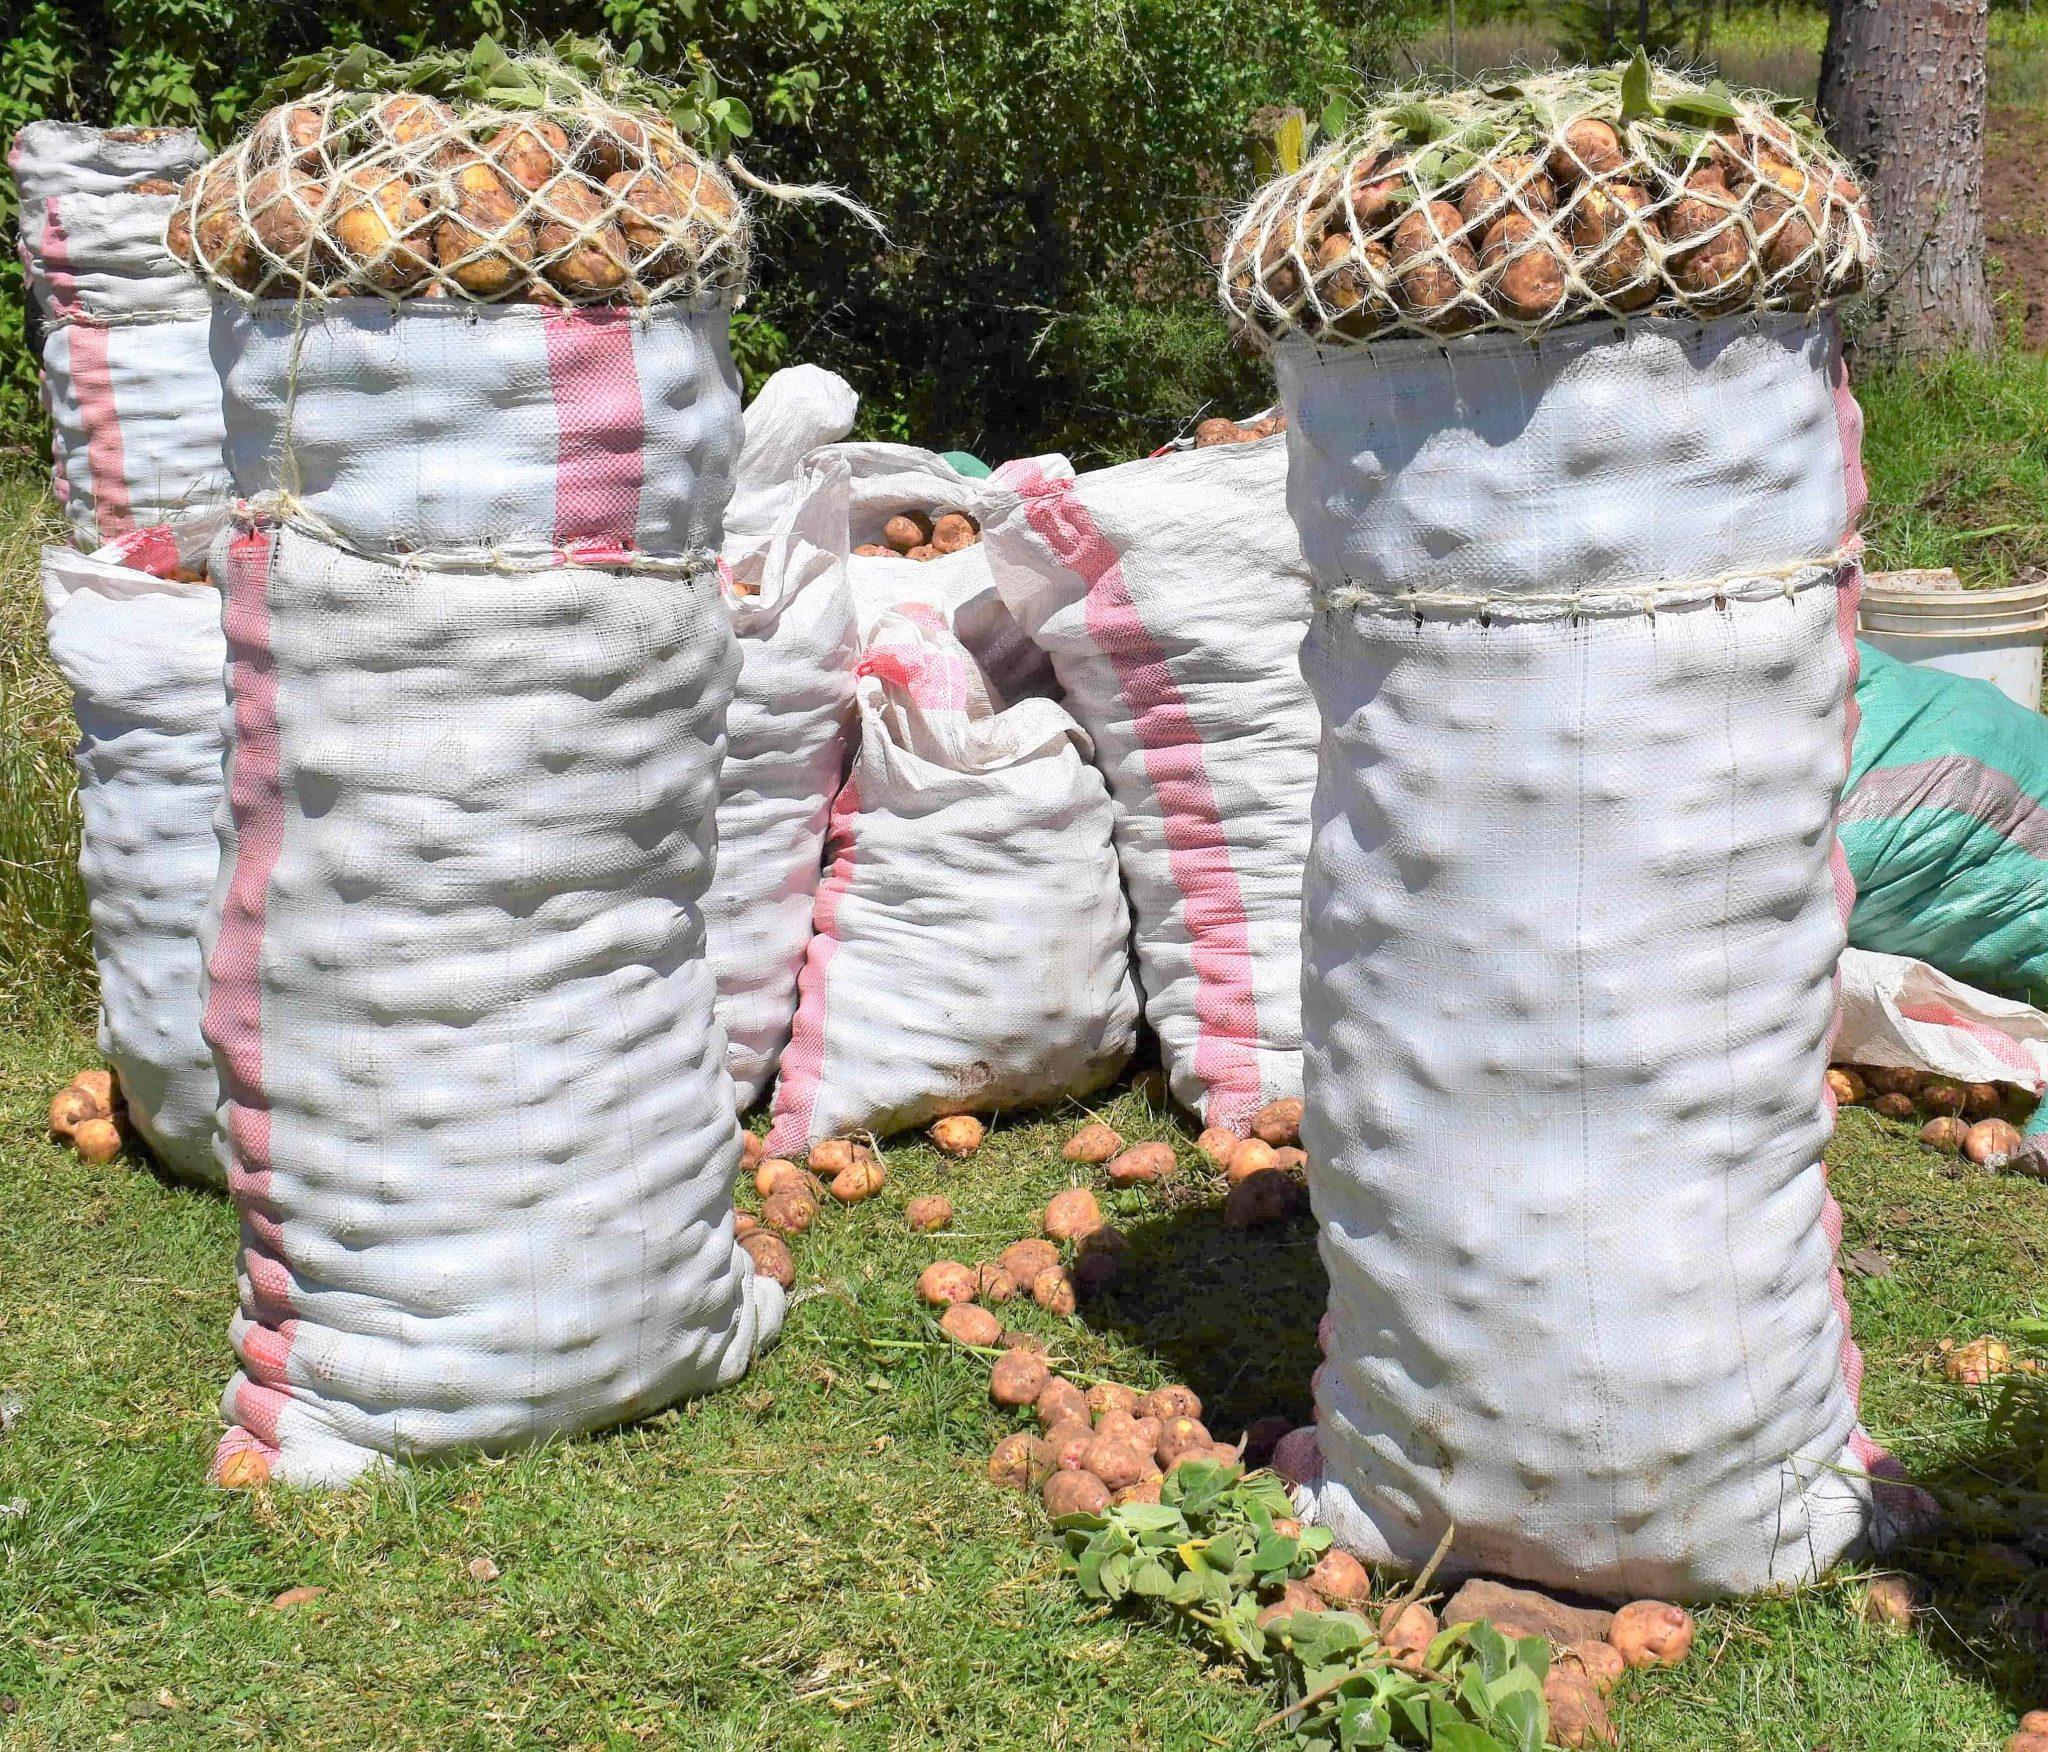
Magunia kadha wa kadha yakitumika kufungashia viazi ambapo, mawili yakiwa tayari yamekwisha kufungwa kwa ajili ya mauzo au kusafirishwa.